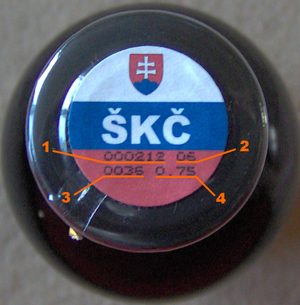
La viticulture en Slovaquie commence au Iᵉʳ millénaire av. J.-C.. La seconde moitié du Moyen Âge peut être considérée comme une période particulièrement bénéfique pour le développement de la viticulture, le seul événement désastreux pour la région ayant été l'invasion des Tatars au XIIᵉ siècle.